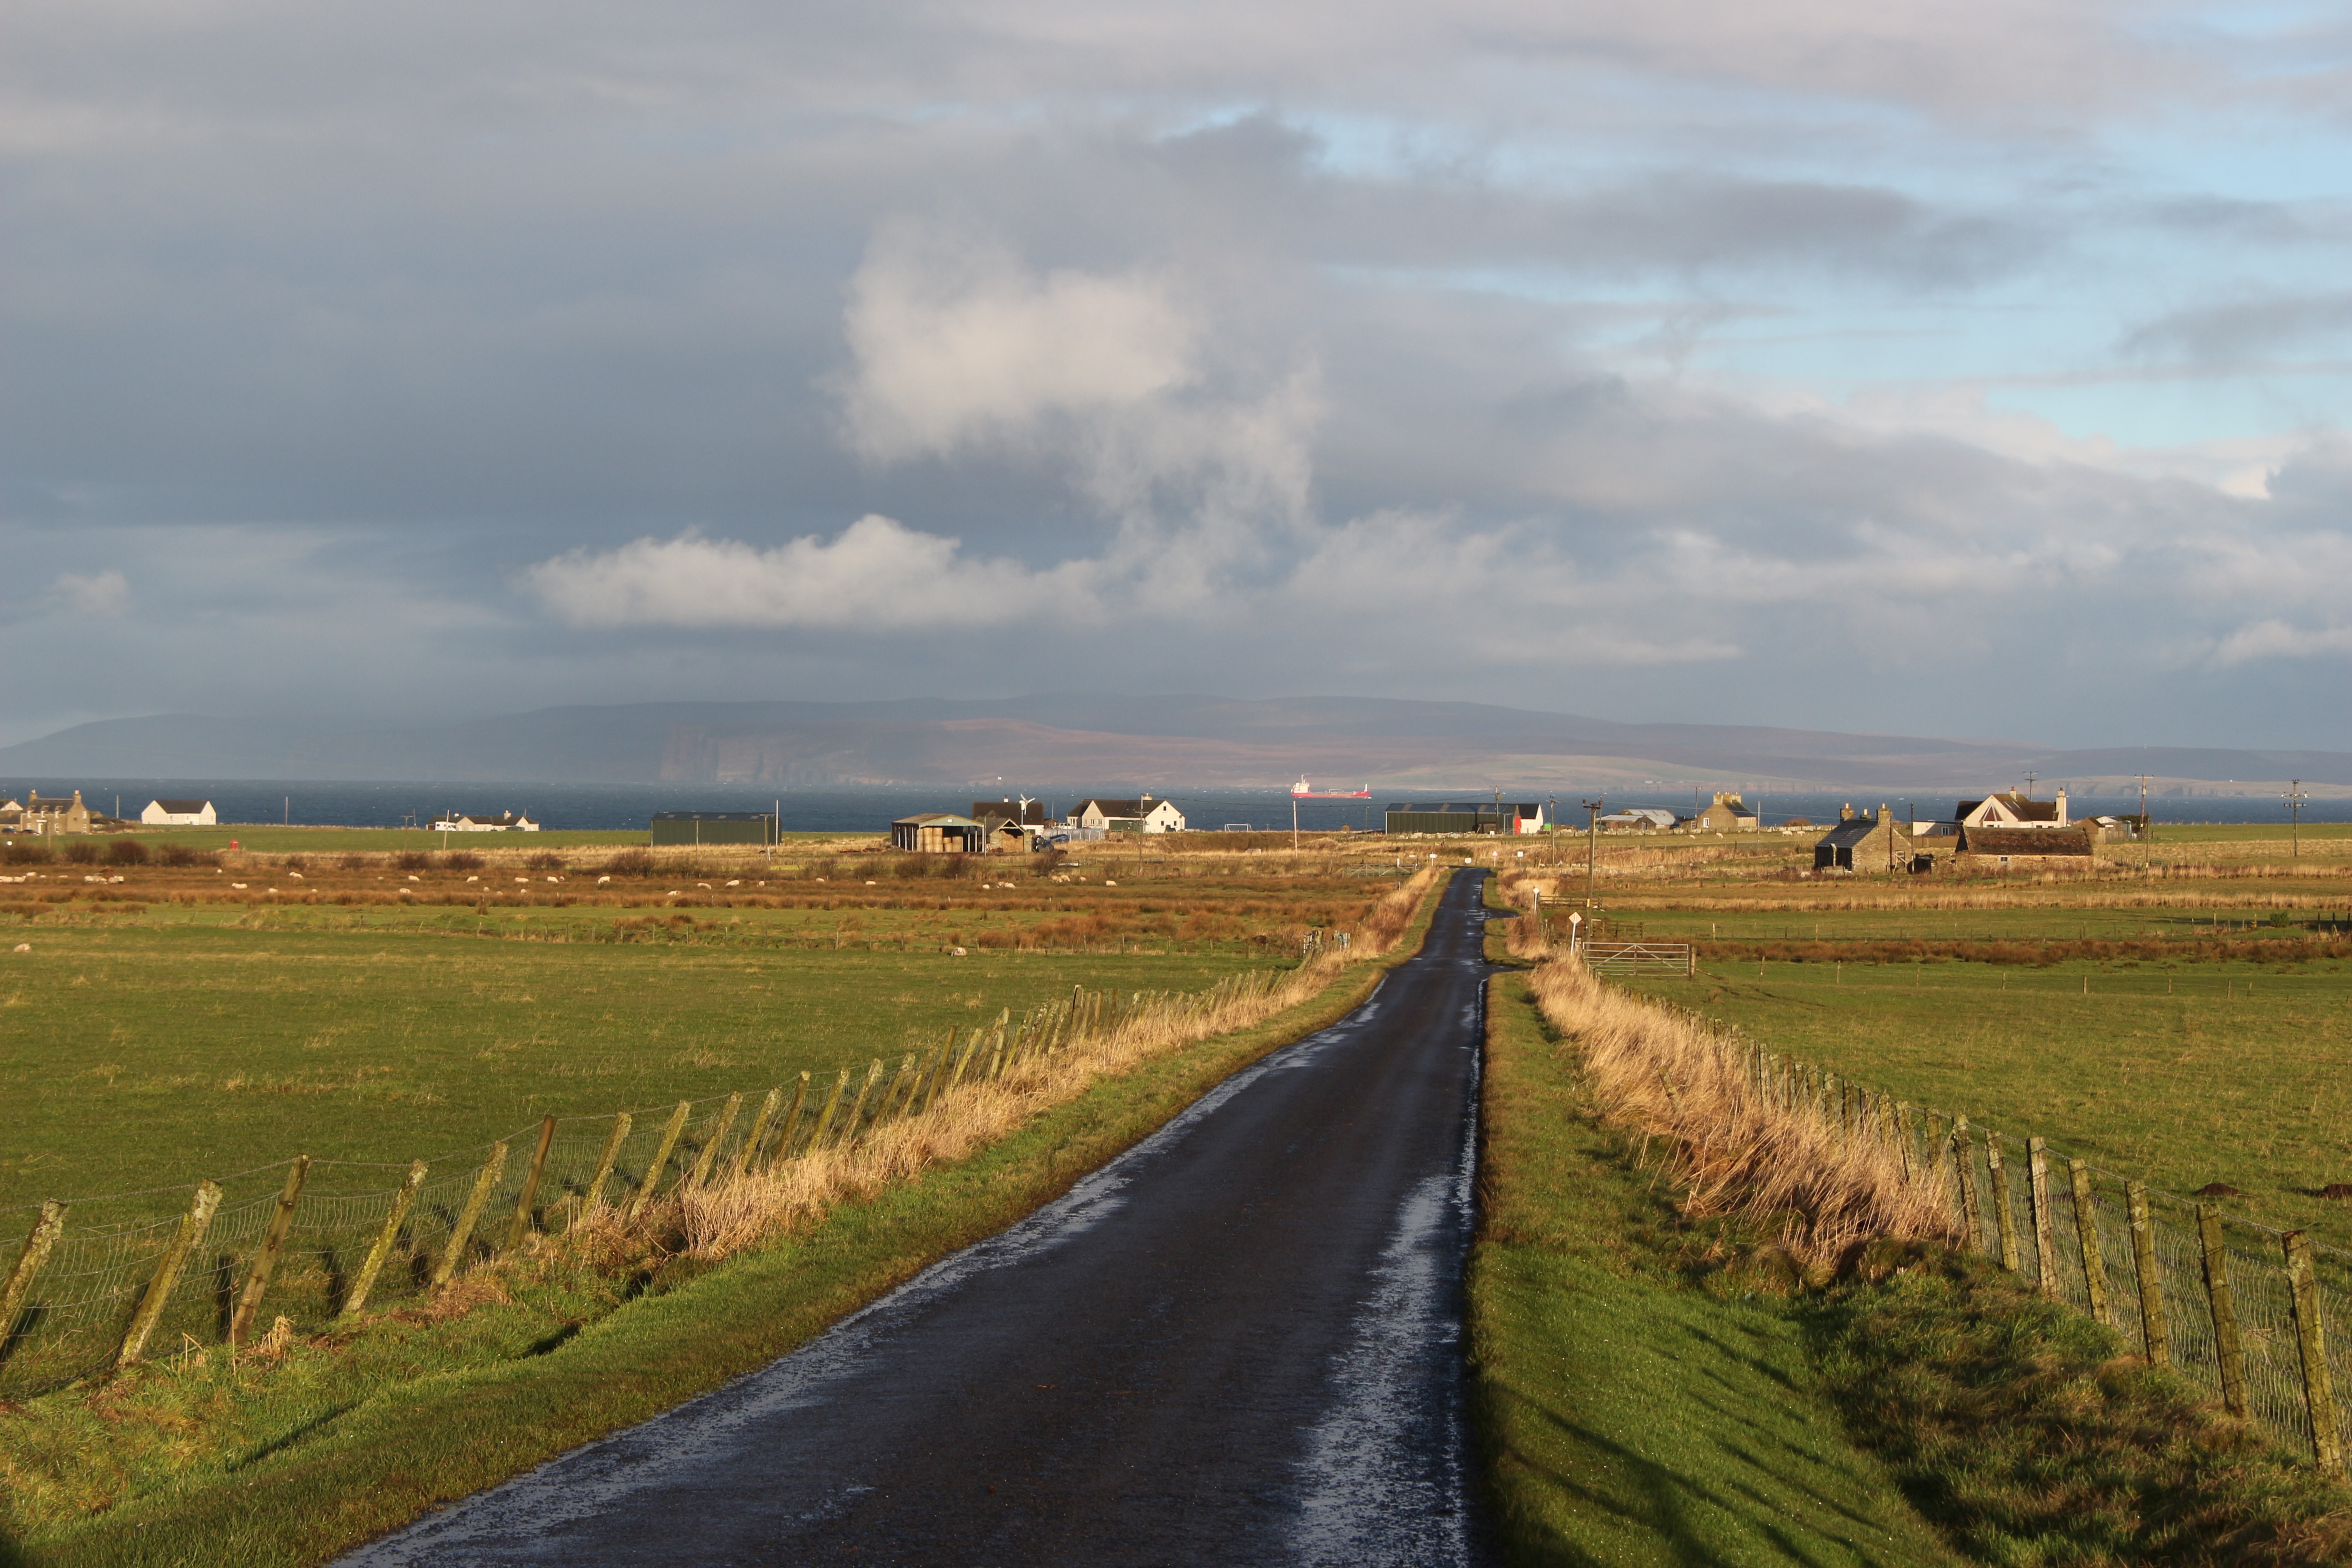
landscape, sea, coast, nature, grass, horizon, marsh, cloud, sky, road, field, farm, meadow, prairie, morning, hill, river, pasture, rest, agriculture, waterway, plain, polder, grassland, wetland, scotland, silent, idyll, north sea, arable, rural area, landform, paddy field, highlands and islands, geographical feature, north of scotland